Vesna (mythology)

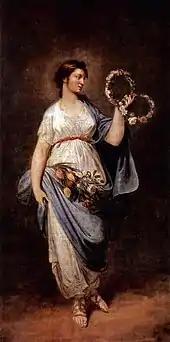
Bernhard Rode's 1785 painting "Allegory of Spring".

Vesna (Cyrillic: Весна) was a mythological female character associated with youth and springtime in later Slavic mythology, particularly in the South Slavs. Along with her male companion Vesnik, she was associated with rituals conducted in rural areas during springtime.